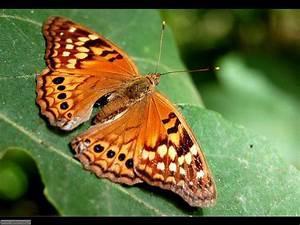
butterfly